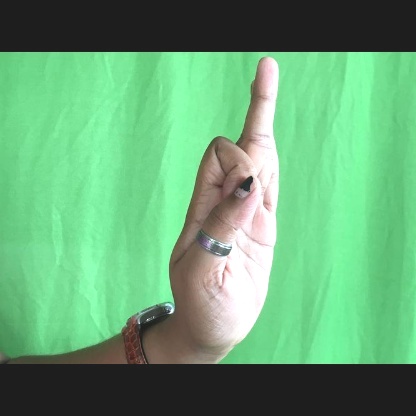
Mudra: Aralam